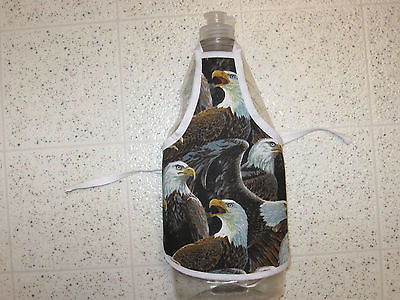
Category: toaster